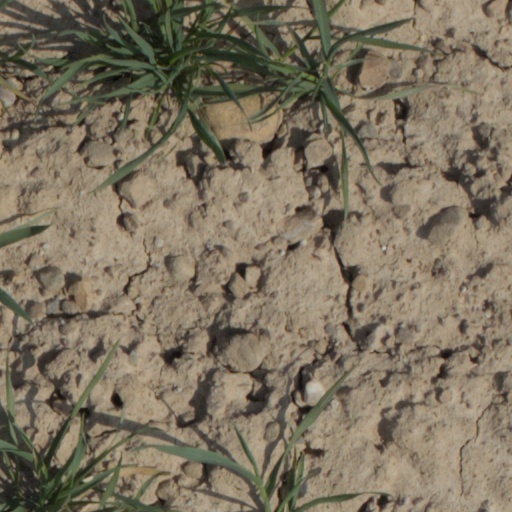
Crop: wheat